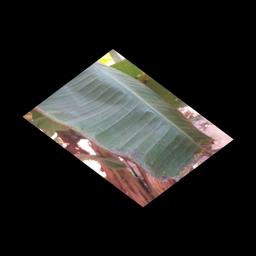
Label: MALBHOG LEAF